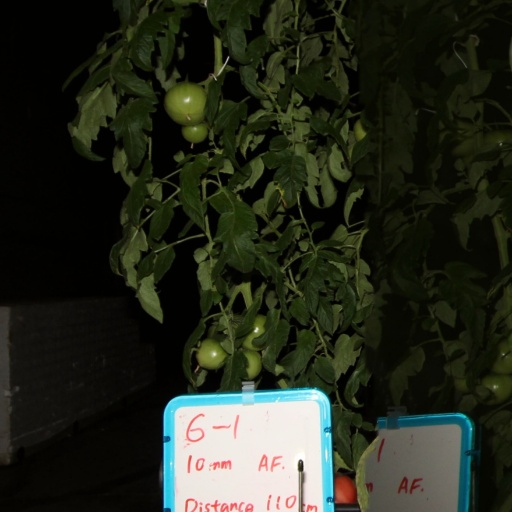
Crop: tomato